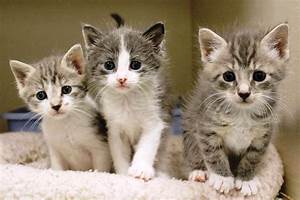
Label: cat